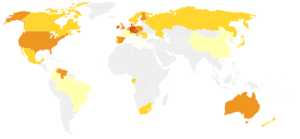
La consommation annuelle de fr:bière par habitant dans le monde:
La bière est une boisson alcoolisée obtenue par fermentation alcoolique d'un moût de produits végétaux amylacés tels que l'orge, le maïs, le riz, la banane, le manioc... Ce moût est obtenu à l'issue d'une étape importante de la fabrication de la bière, le brassage, opération à l'origine des vocables brasseur et brasserie. C'est la plus ancienne boisson alcoolisée connue au monde et la boisson la plus consommée après l'eau et le thé.